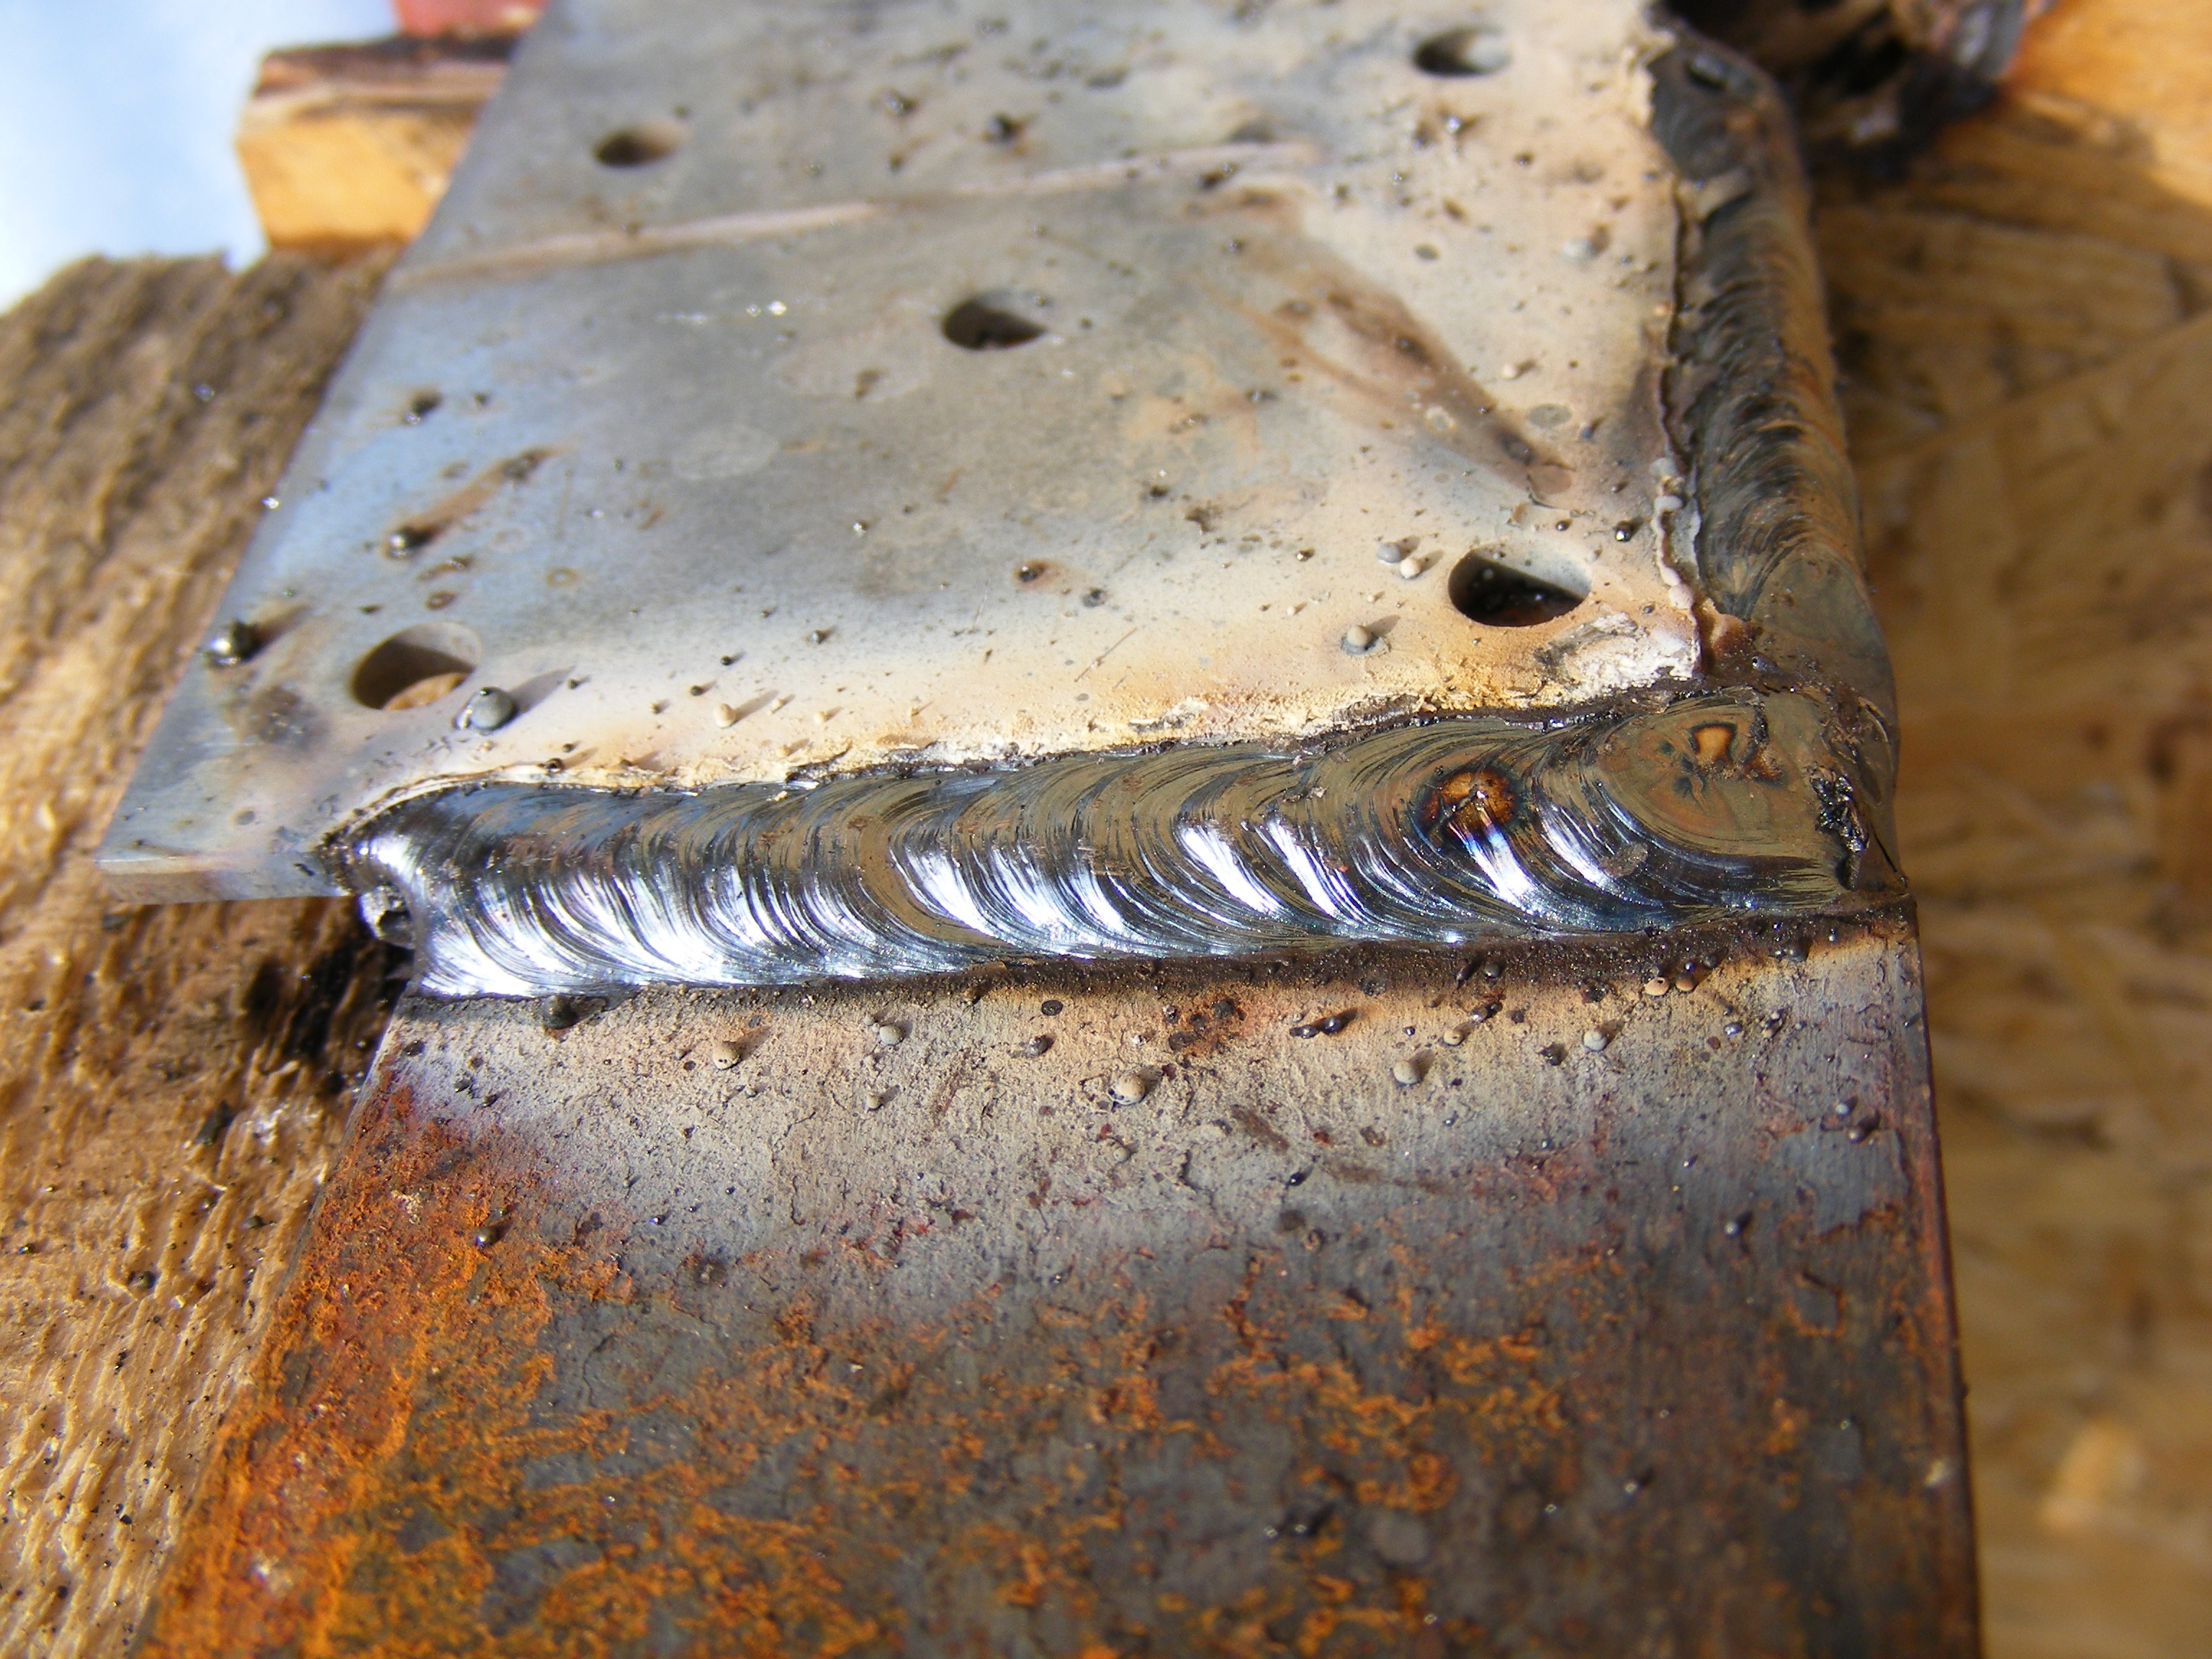
wood, rust, metal, welding, material, shield, iron, arc, electric, skills, weld, industries, soldering, penetration, electrode soldering